Hermione Gingold

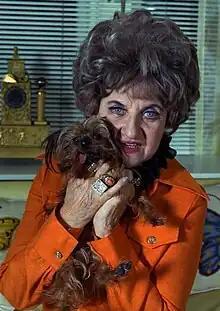
Gingold in 1973, by Allan Warren

Hermione Ferdinanda Gingold (9 December 189724 May 1987) was an English actress known for her sharp-tongued, eccentric character. Her signature drawling, deep voice was a result of nodules on her vocal cords she developed in the 1920s and early 1930s.